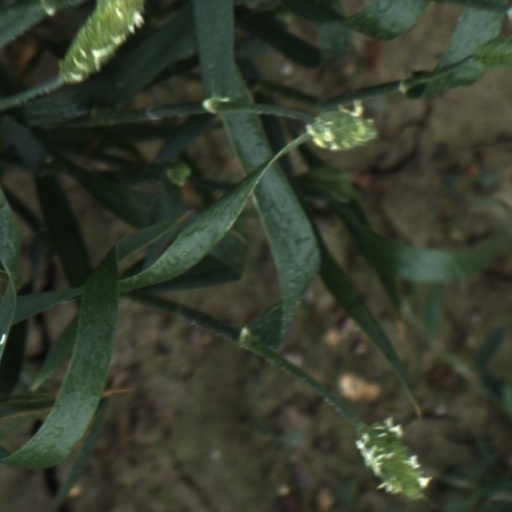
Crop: wheat